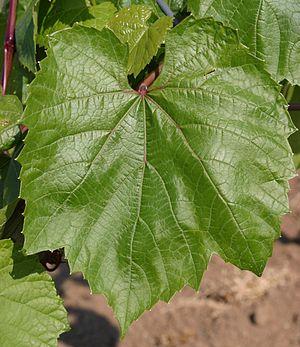
Le Kober 5BB ou Teleki-Kober 5BB est un porte-greffe utilisé en viticulture.